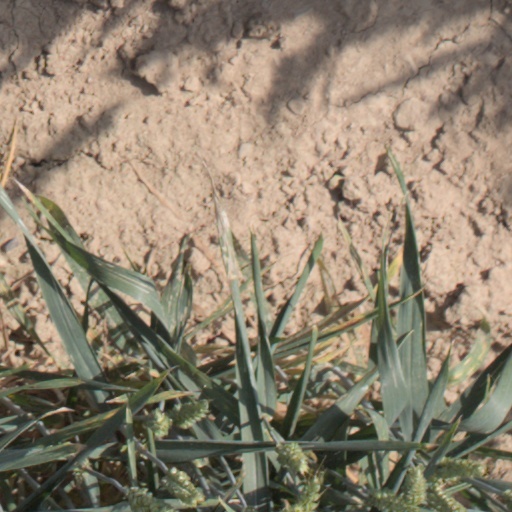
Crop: wheat